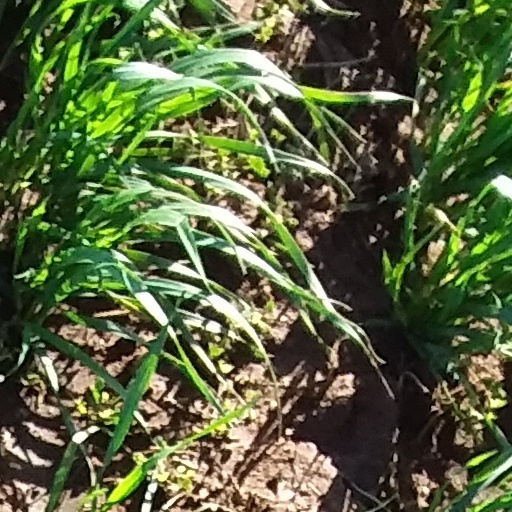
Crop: wheat